Kálmán Kandó

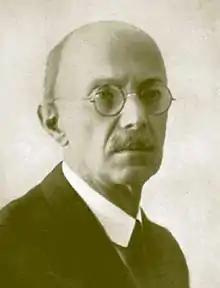

Kálmán Kandó de Egerfarmos et Sztregova ("egerfarmosi és sztregovai Kandó Kálmán"; July 10, 1869 – January 13, 1931) was a Hungarian engineer, the inventor of phase converter and a pioneer in the development of AC electric railway traction.